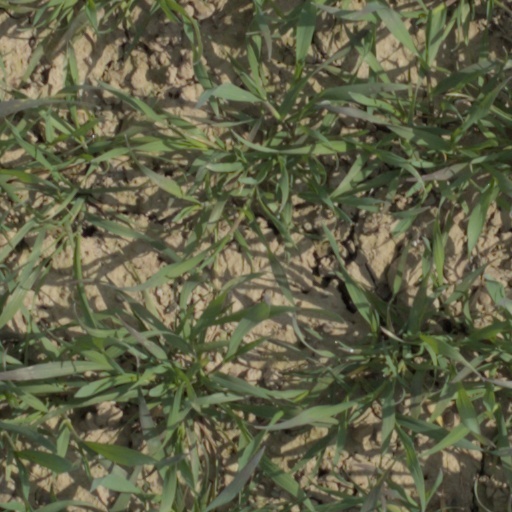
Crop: wheat